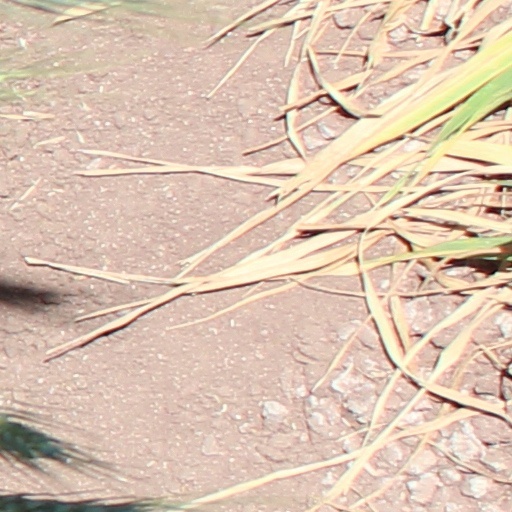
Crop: wheat